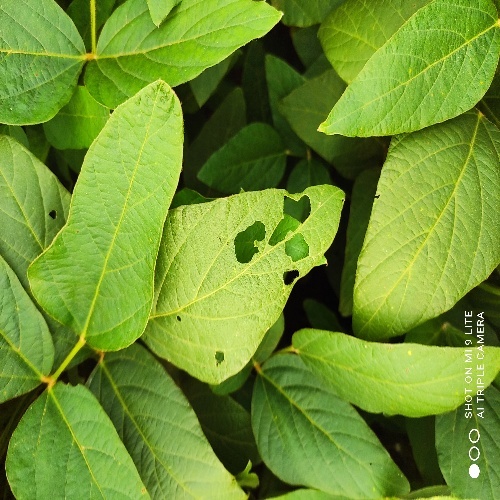
Label: Caterpillar